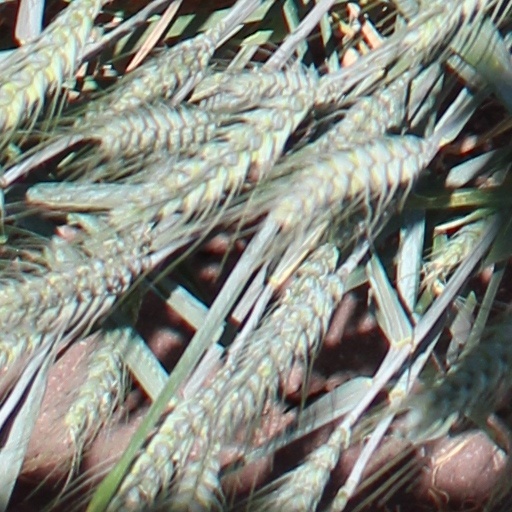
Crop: wheat